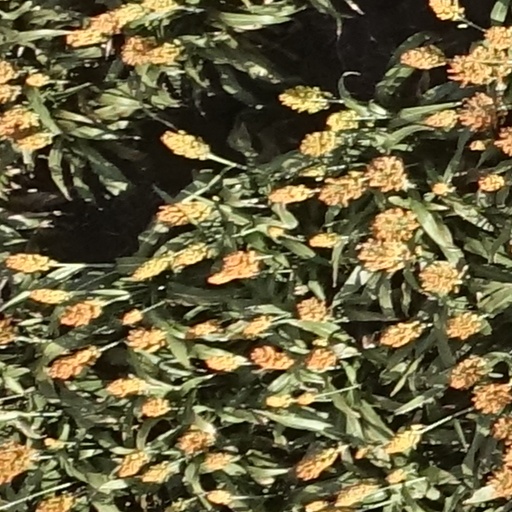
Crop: sorghum